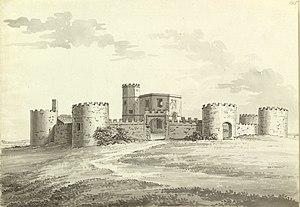
Le château de Walton est un monument historique classé de grade II datant du XVIIᵉ siècle et situé sur une colline, dans la ville de Clevedon, dans le North Somerset. Il se trouve sur le site d'un ancien fort remontant à l'âge du fer.